1031 Canal

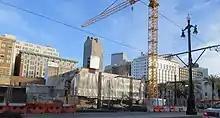
Construction viewed from the Rampart Street side, April 2018

Following the demolition of the Woolworth building, there was little progress made on the site until February 2018, when Kailas announced a partnership with Hard Rock to turn the new building into the Hard Rock Hotel New Orleans. The new plan maintained the already-approved height, massing, and general design of the tower. Plans for the interior then included 350 hotel rooms, 65 1–3 bedroom units available for purchase, an upscale restaurant, of event space, and a 400-space parking garage.